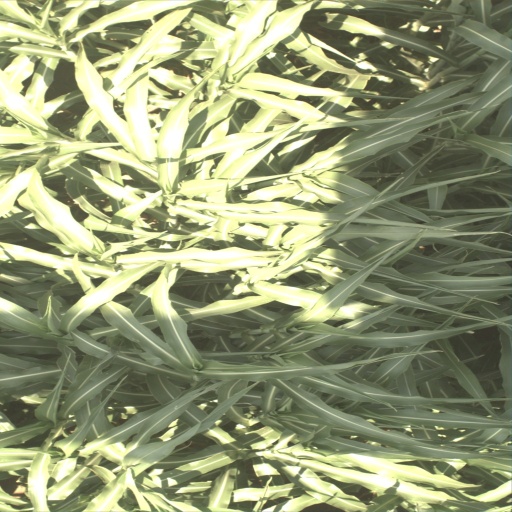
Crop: sorghum